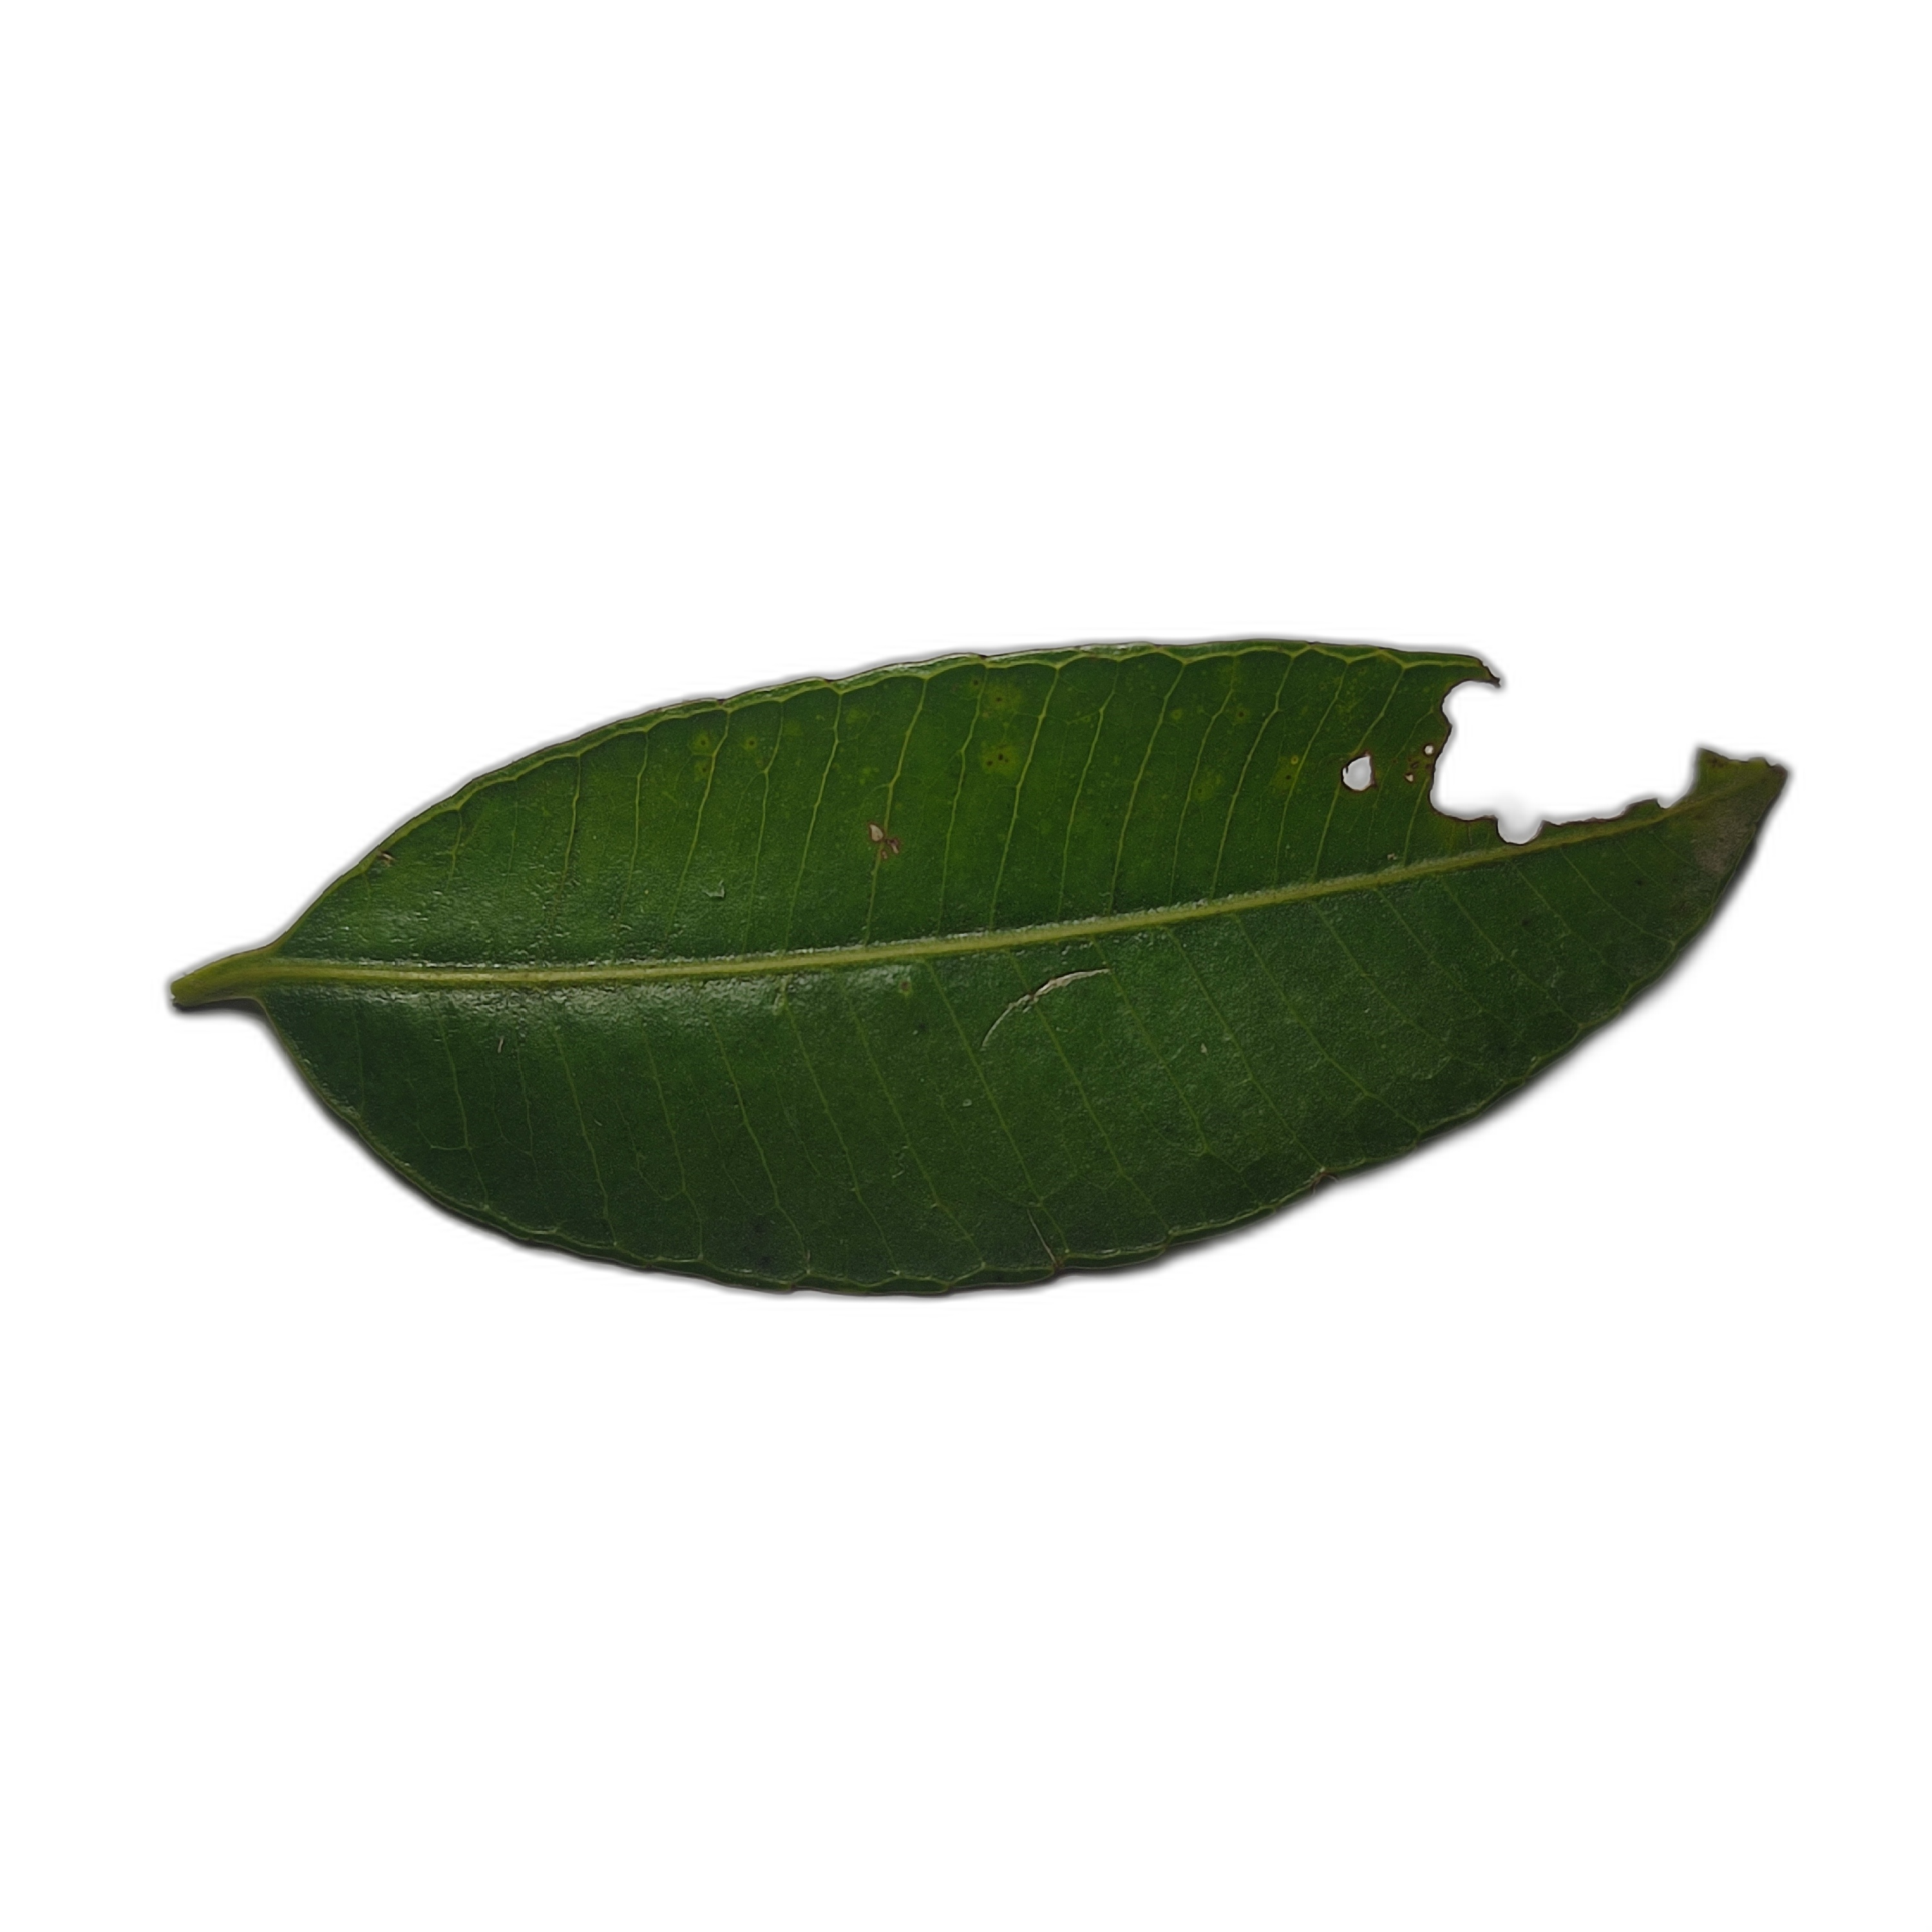
Label: not_healthy